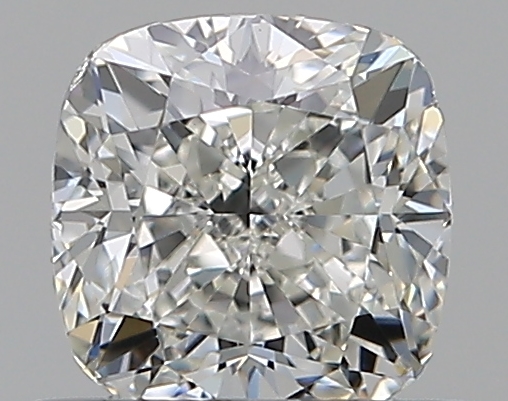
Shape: cushion
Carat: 0.51
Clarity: VS1
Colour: I
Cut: EX
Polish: EX
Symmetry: VG
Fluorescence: F
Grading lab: GIA
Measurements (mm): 4.46 x 4.4 x 3.07